History of Guatemala

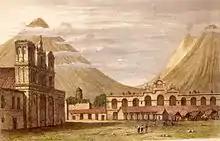
Plaza Central of Antigua Guatemala in 1829. The old "Palacio de la Capitanía General" remained in ruins following the 1773 earthquake.

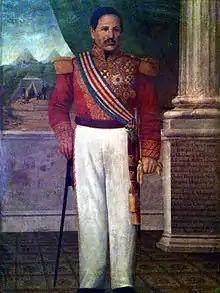
Captain General Rafael Carrera after being appointed president for Life of the Republic of Guatemala in 1854

After his victory in San Miguelito, Morazán's army grew as many volunteers from Guatemala joined him. On 15 March, while Morazán and his army were en route to reclaim their former positions, they were intercepted by federal troops at Las Charcas. Despite being outnumbered, Morazán held a superior position and decisively defeated the federal forces. The battlefield was littered with corpses, and the allies captured numerous prisoners and weapons. They continued to reclaim their previous positions in San José Pinula and Aceituno and laid siege to Guatemala City once again. General Verveer, the ambassador from the King of the Netherlands and Belgium, who was in Guatemala to negotiate the construction of a transoceanic canal in Nicaragua, attempted to mediate between the State of Guatemala and Morazán but was unsuccessful. Military operations continued with significant success for the allies.